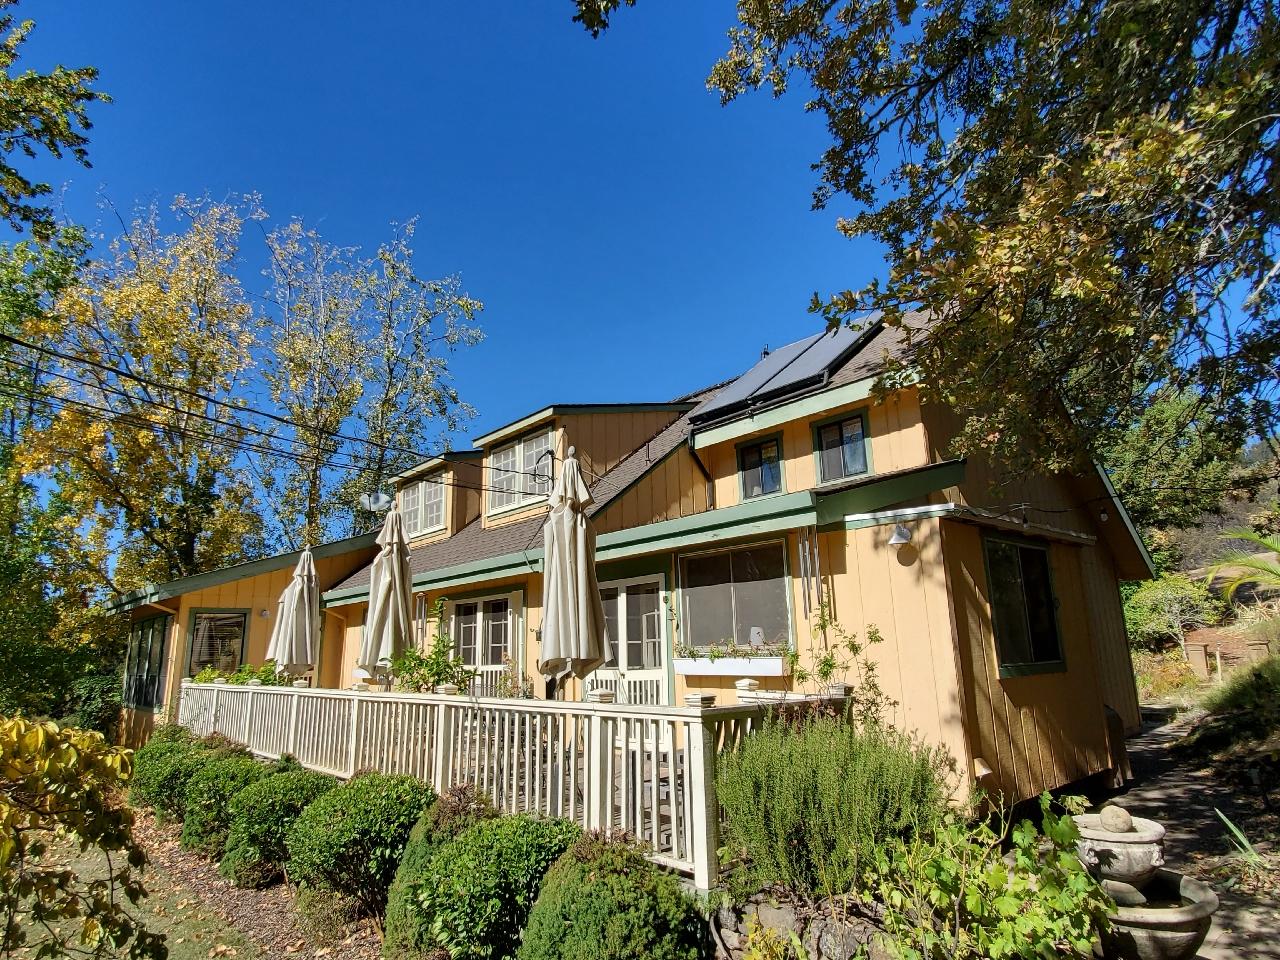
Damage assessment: no_damage